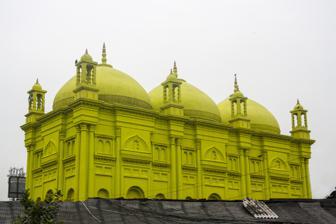
Building: Basri Shah Mosque
Country: India
Year built: 1804
Mosque in Kolkata, India Basri Shah Mosque বশরী শাহ মসজিদ Basri Shah Mosque in 2015 Religion Affiliation Islam District Kolkata Province West Bengal Rite Sunni Hanafi Ecclesiastical or organizational status Mosque Governing body Sunni Waqf Board Location Location Kolkata , India Municipality Kolkata Municipal Corporation Geographic coordinates 22°36′30″N 88°22′11″E / 22.608470°N 88.369655°E / 22.608470; 88.369655 Architecture Type Mosque Style Islamic , Murshidabadi Founder Jafir Ali Completed 1804 CE Specifications Direction of façade West Dome (s) 3 Minaret (s) 4 The Basri Shah Mosque is oldest mosque of Kolkata , India . It is situated in the Chitpur - Cossipore area of Kolkata district, at the junction of Panchanan Mukherjee Road and Sett Pukur Road. It is one of heritage sites listed by Kolkata Municipal Corporation. [ note 1 ] There are three domes and four minarets in the mosque. History Shrine of Basri Shah Before the establishment of Kolkata there was an old mosque in the place of present Basri Shah Mosque. The present mosque was built in 1219 Hijri by Jafir Ali. The mosque was named after the shrine of Basri Shah situated nearby. Basri was a saint who was from Basra in Iraq and settled in Kolkata sometimes between 1760 and 1790. After his death a shrine was made by his followers. The mosque had been abandoned for many years. Kolkata Municipal Corporation added the mosque to its heritage list with renovation work. See also Mosques in Kolkata References